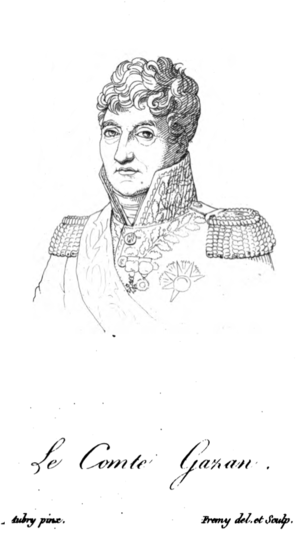
HONORE-THEOPHILE-MAXIME, COMTE DE GAZAN DE LA PEYRIERE, LIEUTENANT GENERAL (1765-1845).